Invasion of Yugoslavia order of battle: Axis

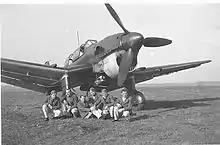
a single-engine monoplane parked on grass with men in uniform seated under the fuselage

The Italian 2nd Army was commanded by "Generale d’Armata" (General) Vittorio Ambrosio, and consisted of one fast corps, one motorised corps and three infantry corps, and was assembled in northeastern Italy. The 2nd Army was supported by a motorised engineer regiment including three bridging battalions, a chemical battalion, fifteen territorial battalions, and two garrison battalions.